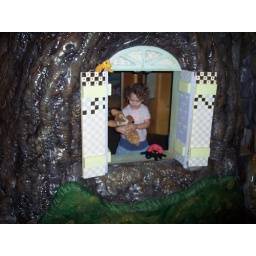
Playing in the tree house